John Hegarty (advertising executive)

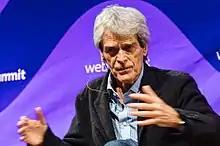
John Hegarty at Web Summit 2017

Sir John Hegarty (born 1944) is an advertising executive and a founder of the agency Bartle Bogle Hegarty.